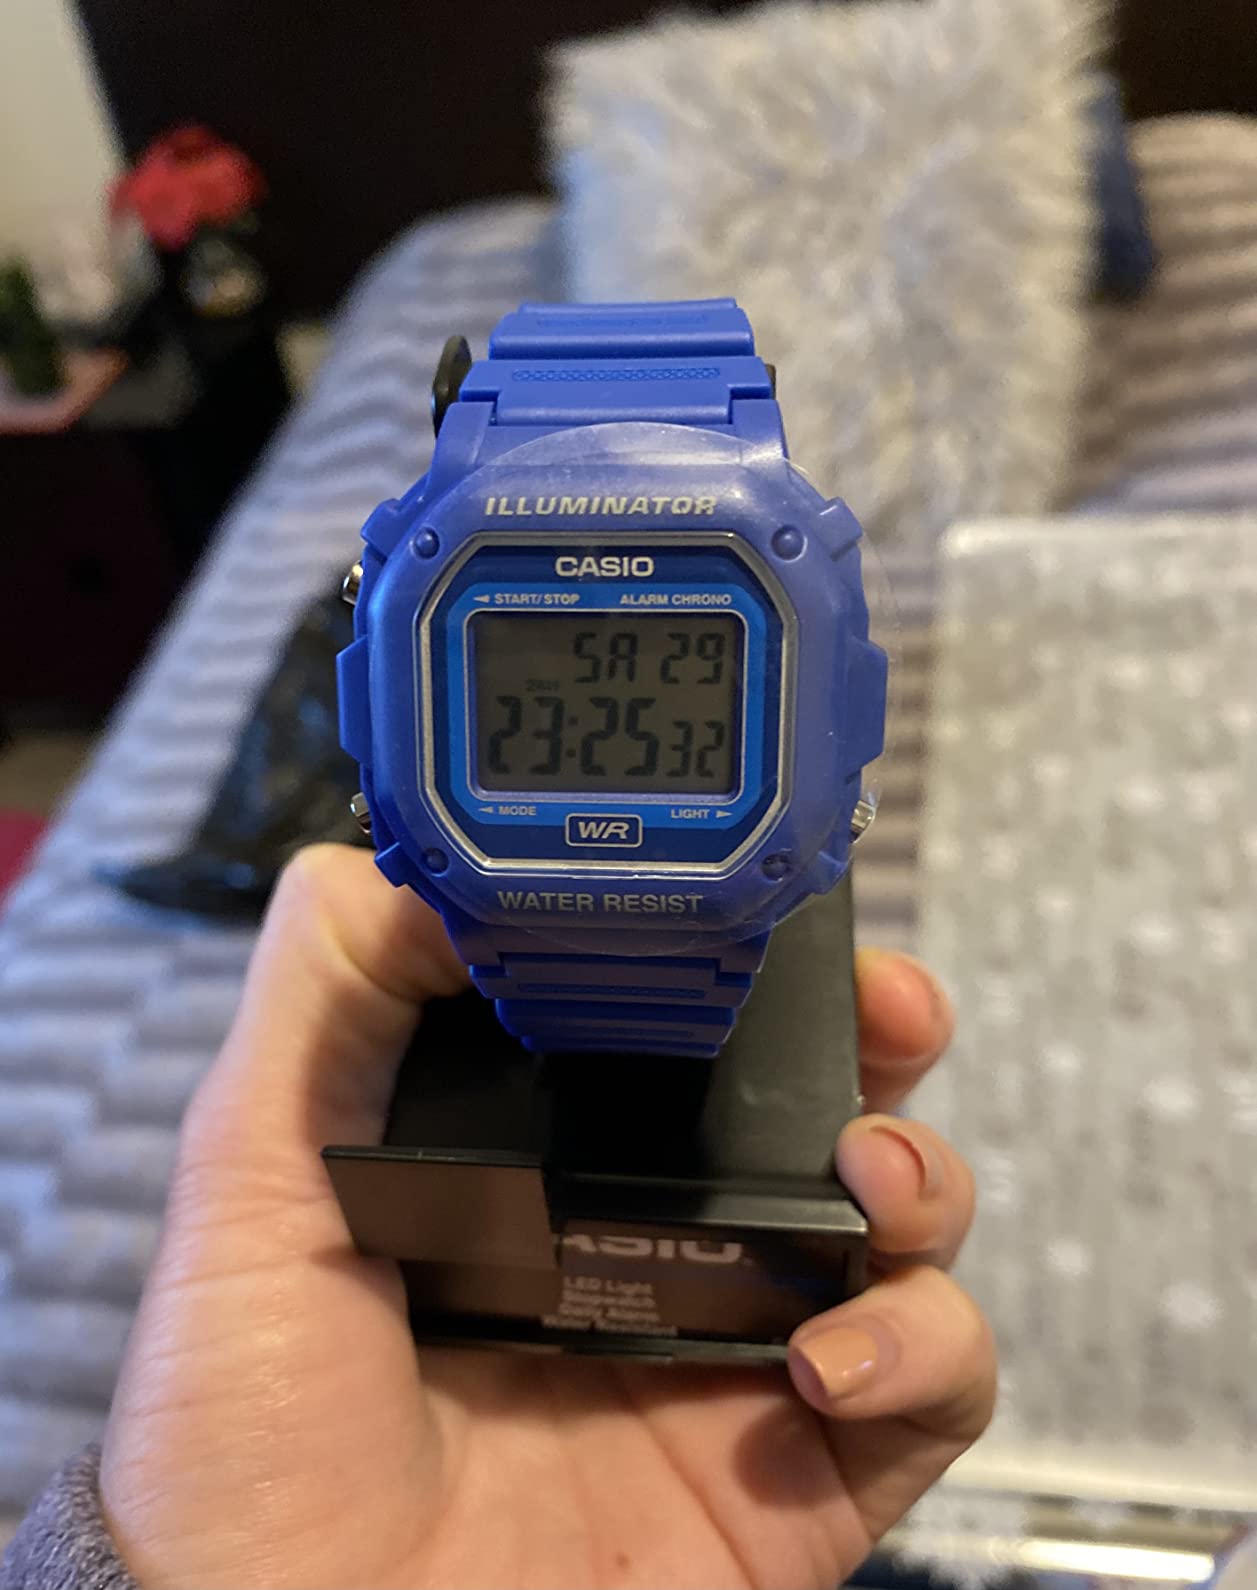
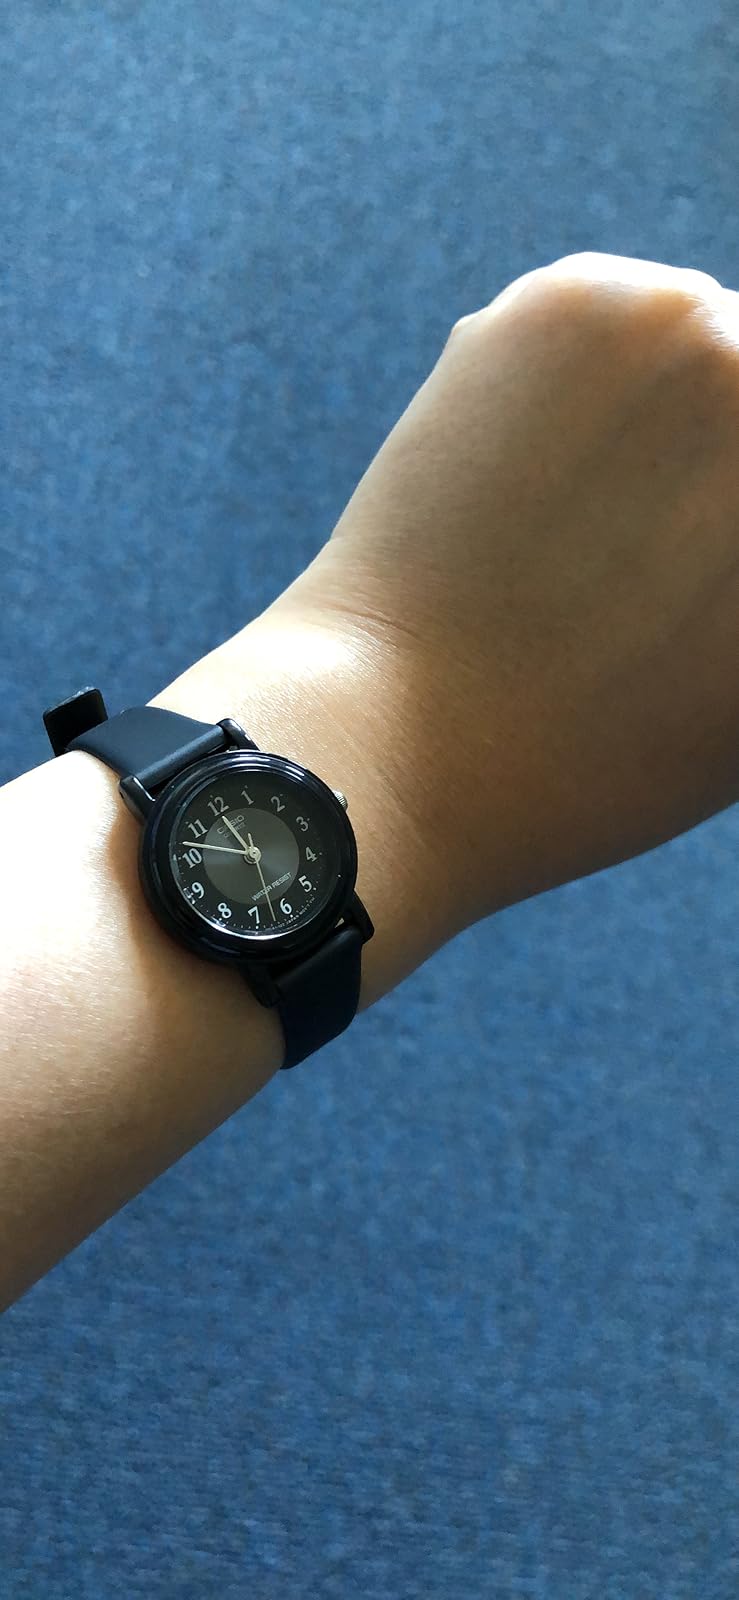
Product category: accessories_watch
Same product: no